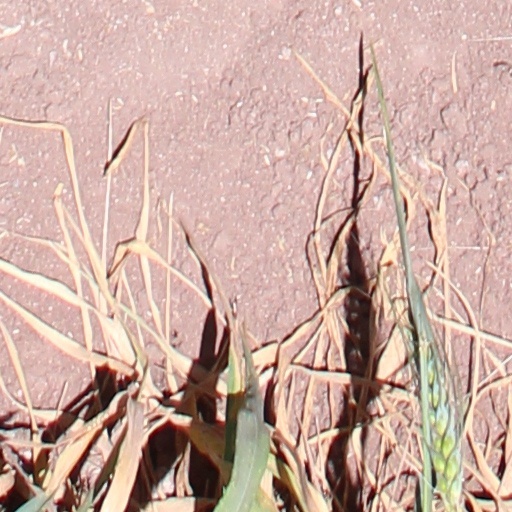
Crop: wheat